Franz Fekete Stadium

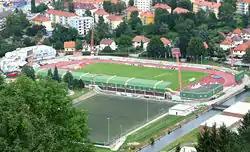

Franz Fekete Stadion is a multipurpose stadium in Kapfenberg, Austria. It is used mostly for football matches and is the home ground of Kapfenberger SV. The stadium was constructed in 1950, and currently holds 9,640 people. It was named in 2001 after long time Mayor Franz Fekete (1921-2009).